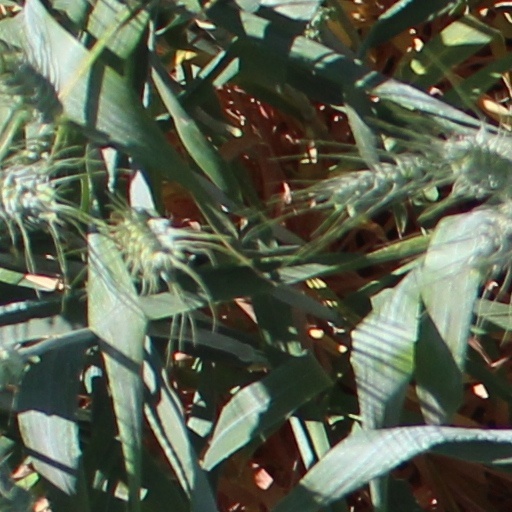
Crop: wheat